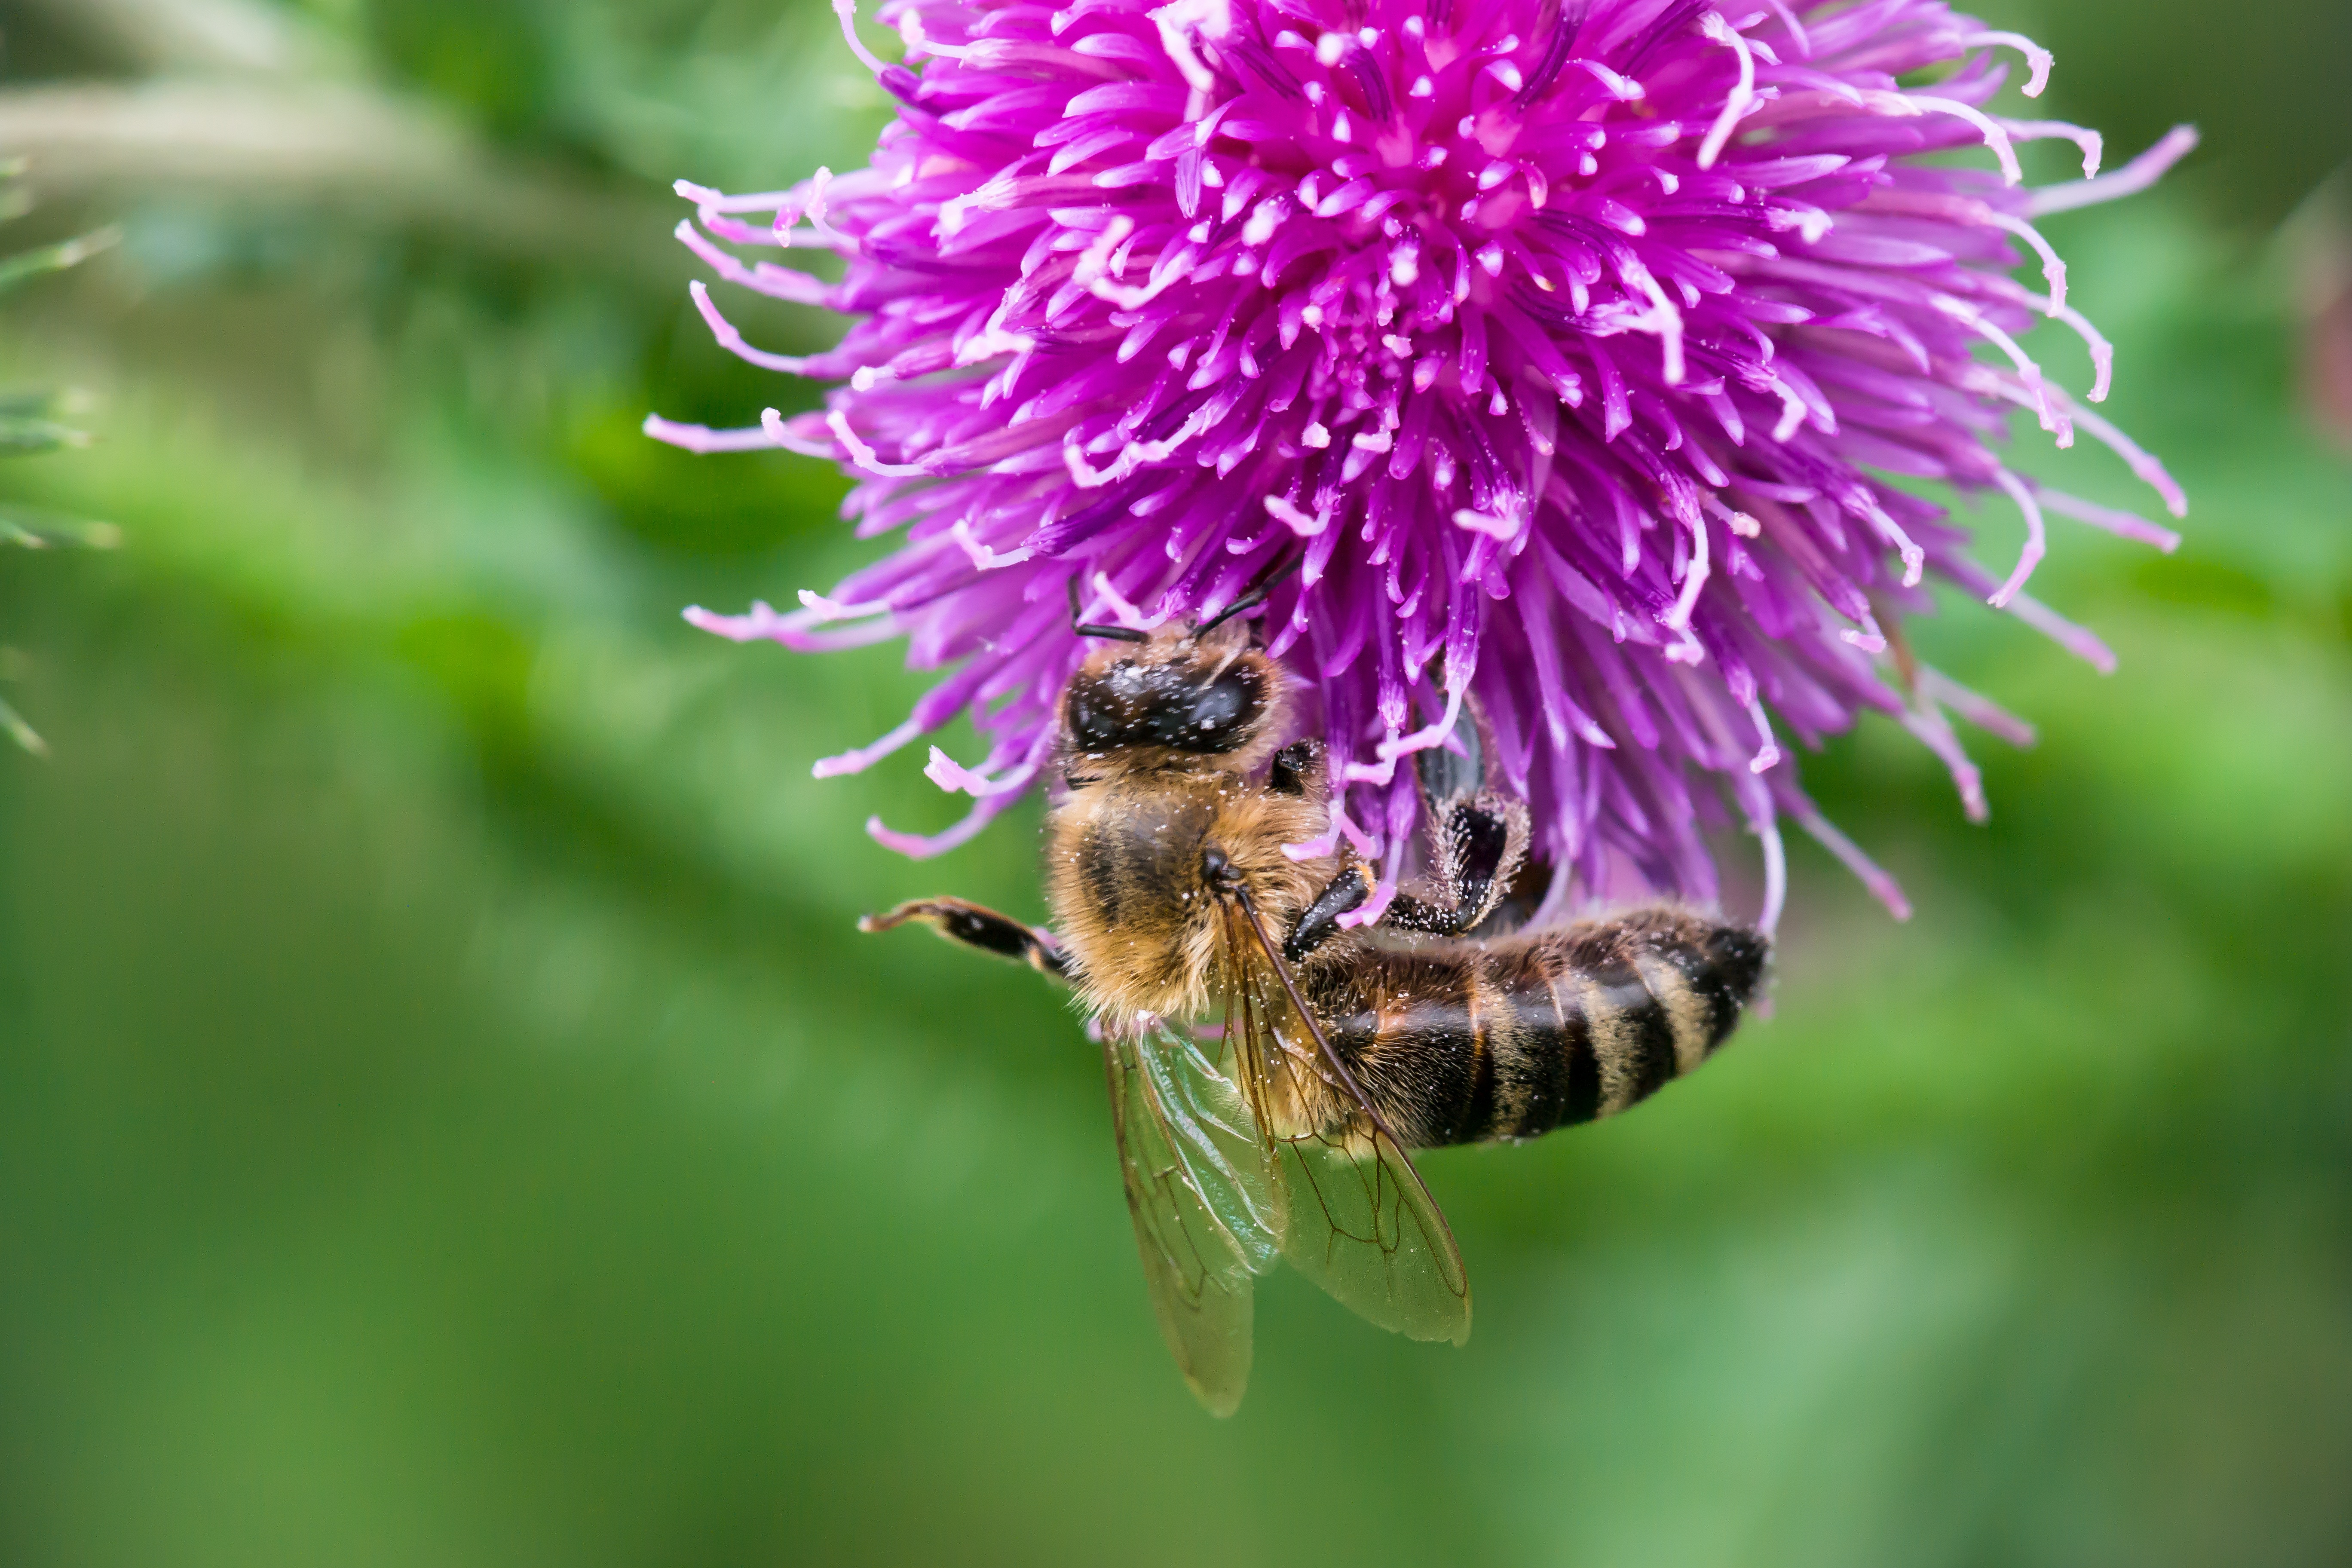
nature, blossom, plant, flower, purple, bloom, pollen, pollination, insect, botany, flora, fauna, invertebrate, sprinkle, close up, violet, bee, thistle, bumblebee, collect, nectar, macro photography, flowering plant, honey bee, daisy family, thistle flower, pollinator, ring thistle, curled thistle, land plant, membrane winged insect